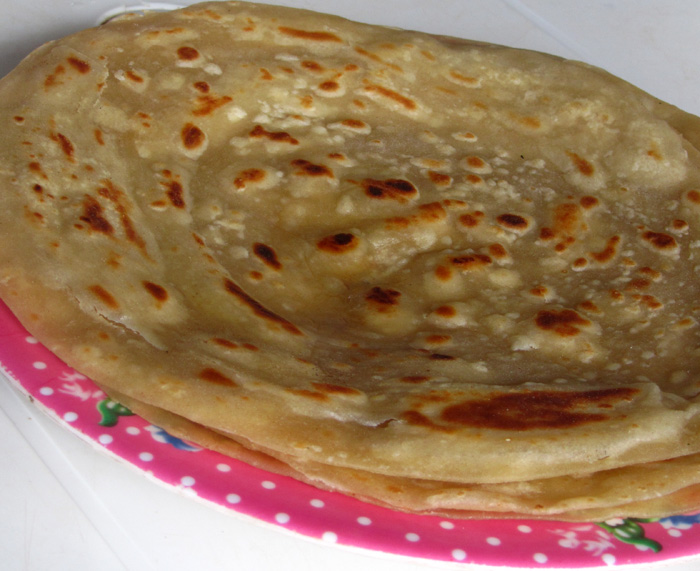
Dish: chapati